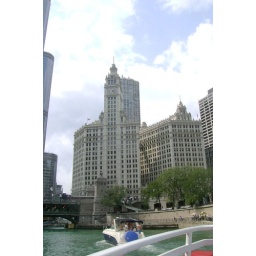
Following a party boat on the Chicago River. The Wrigley building is in the background.